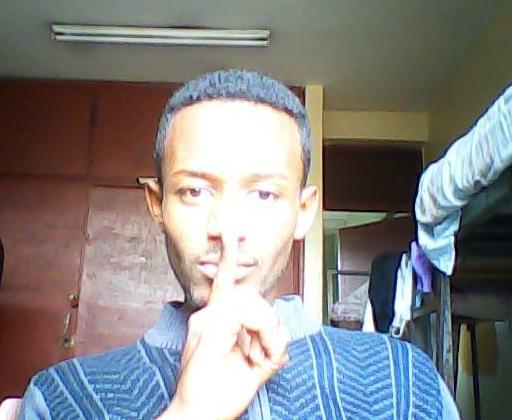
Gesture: mute